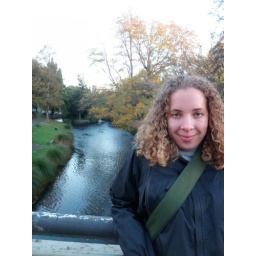
bridge over the Avon river